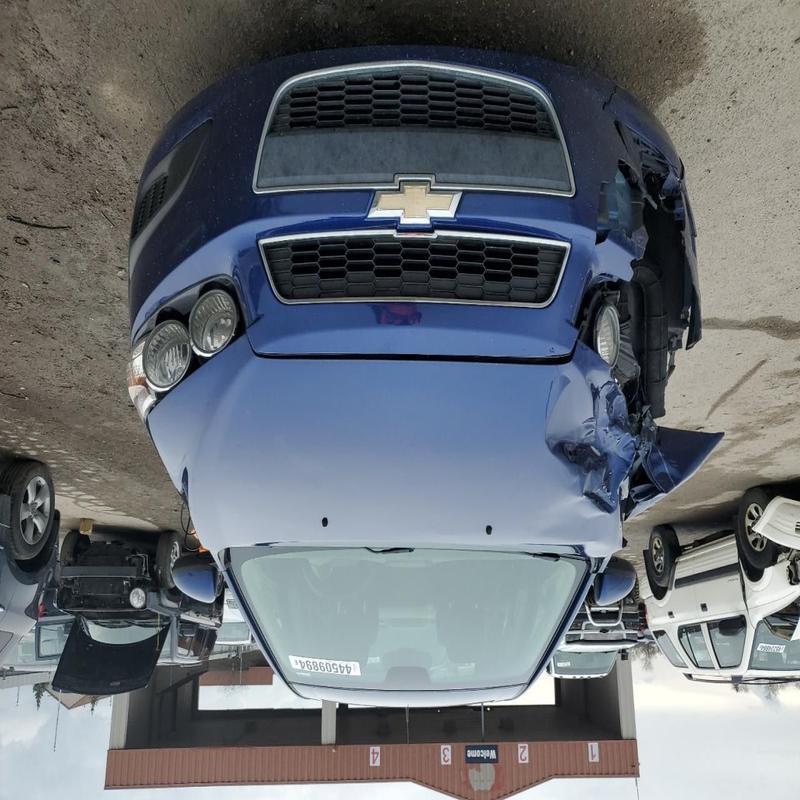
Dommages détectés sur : pare-choc avant, feu avant droit, capot, aile avant droite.
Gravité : majeur